Principality of Seborga

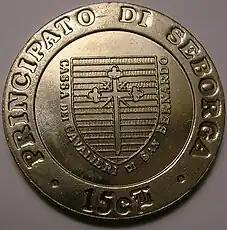
A "15 centesimi" Seborga luigino coin

Seborga's local currency, the Seborga luigino, is divided into 100 centesimi. Luigini coins circulate in Seborga alongside the euro. The currency has no value outside of the town. The value of the luigino is pegged to the US dollar at SPL1 = USD6.00. On 20 August 2023 the Principality presented the first banknote ever of the "luigini".